Birmingham

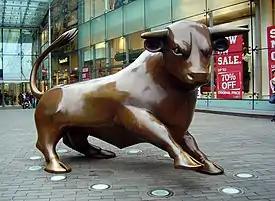
"The Bull" by Laurence Broderick at the shopping centre "The Bull Ring"

Nightlife in Birmingham is mainly concentrated along Broad Street and into Brindleyplace. Although in more recent years, Broad Street has lost its popularity due to the closing of several clubs; the Arcadian now has more popularity in terms of nightlife. Outside the Broad Street area are many stylish and underground venues. The Medicine Bar in the Custard Factory, hmv Institute, Rainbow Pub and Air are large clubs and bars in Digbeth. Around Birmingham Chinatown are areas such as the Arcadian and Hurst Street Gay Village, that abound with bars and clubs. Summer Row, The Mailbox, O2 Academy in Bristol Street, Snobs Nightclub, St Philips/Colmore Row, St Paul's Square and the Jewellery Quarter all have a vibrant night life. There are a number of late night pubs in the Irish Quarter. Outside the city centre is Star City entertainment complex on the former site of Nechells Power Station.